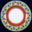
Label: plate